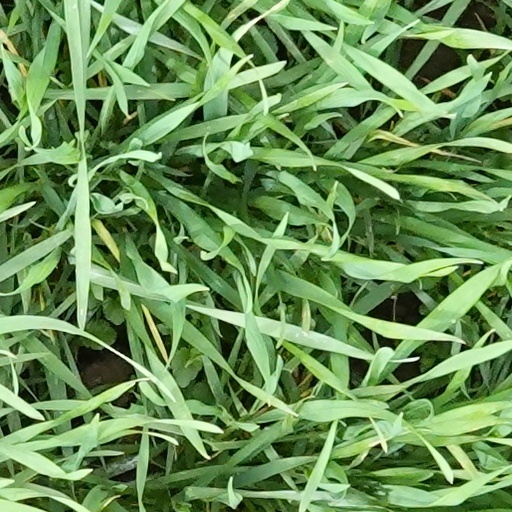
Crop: wheat